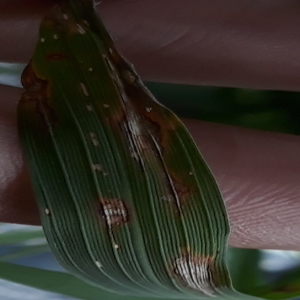
Disease: Blast